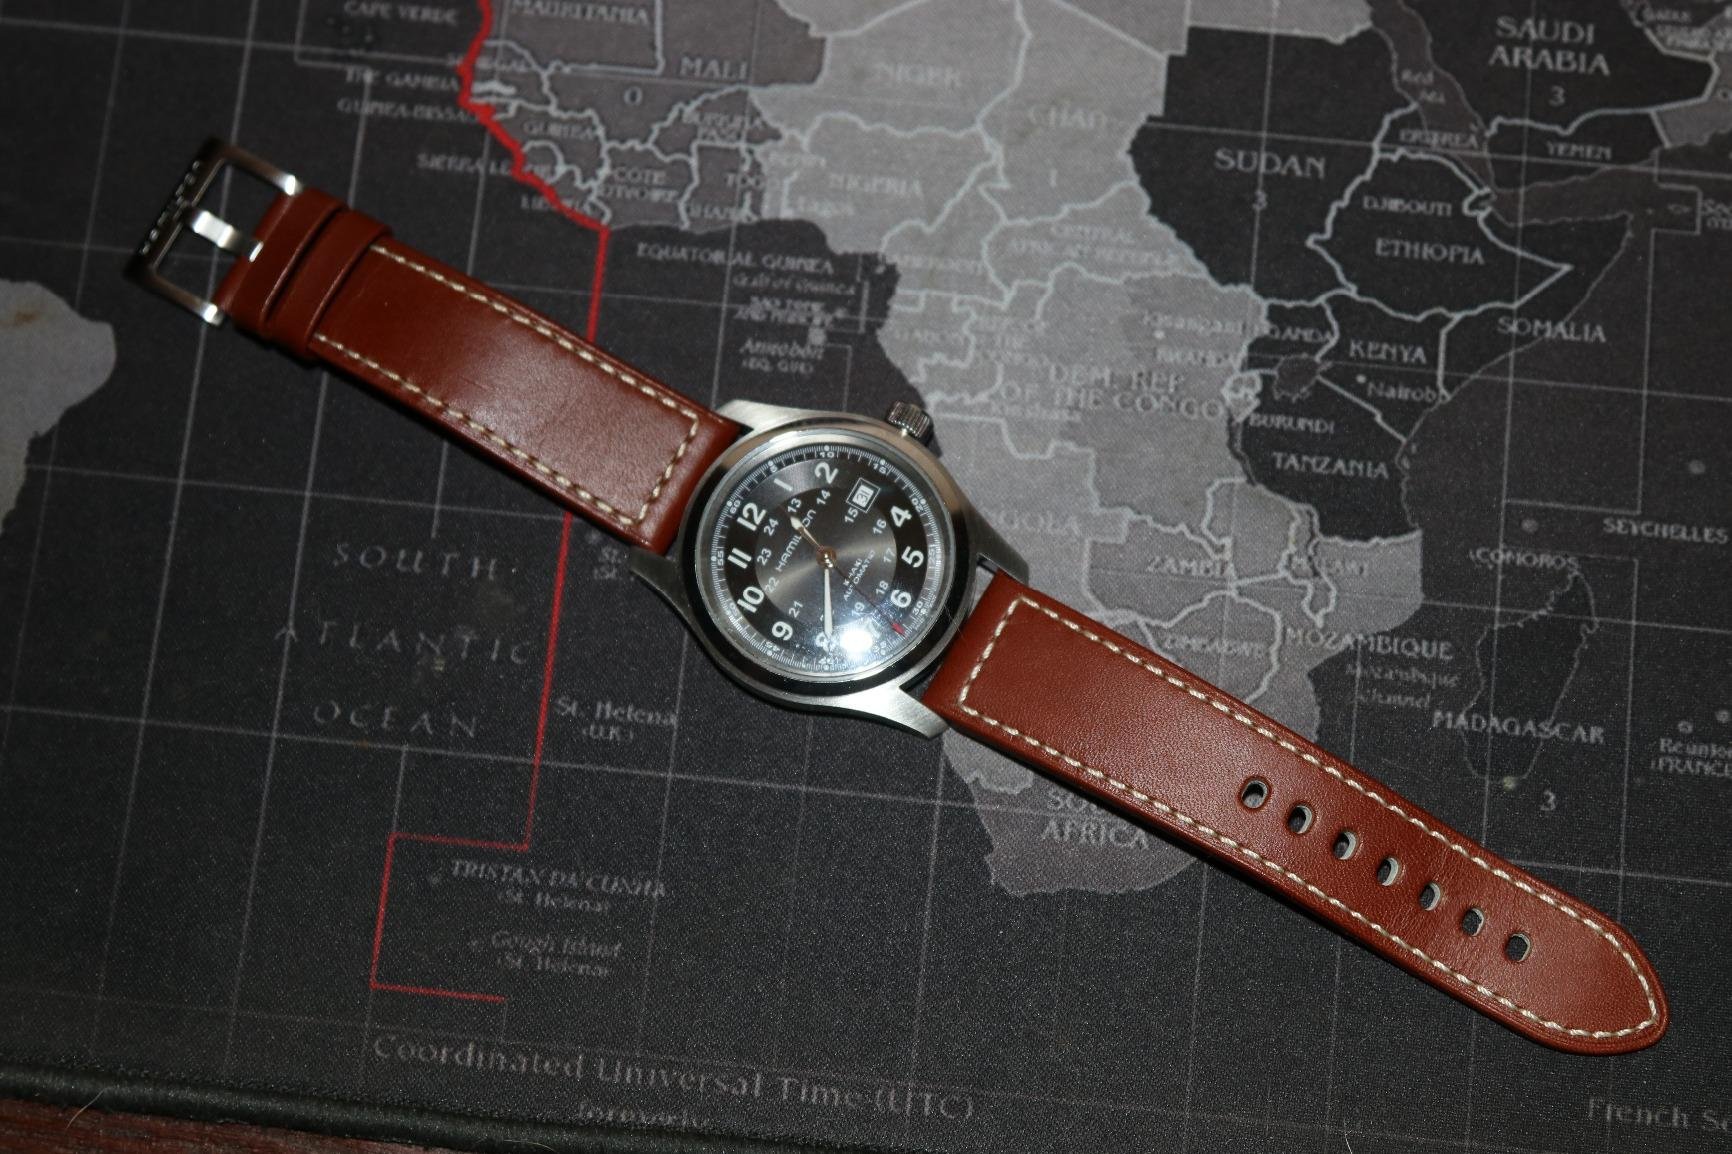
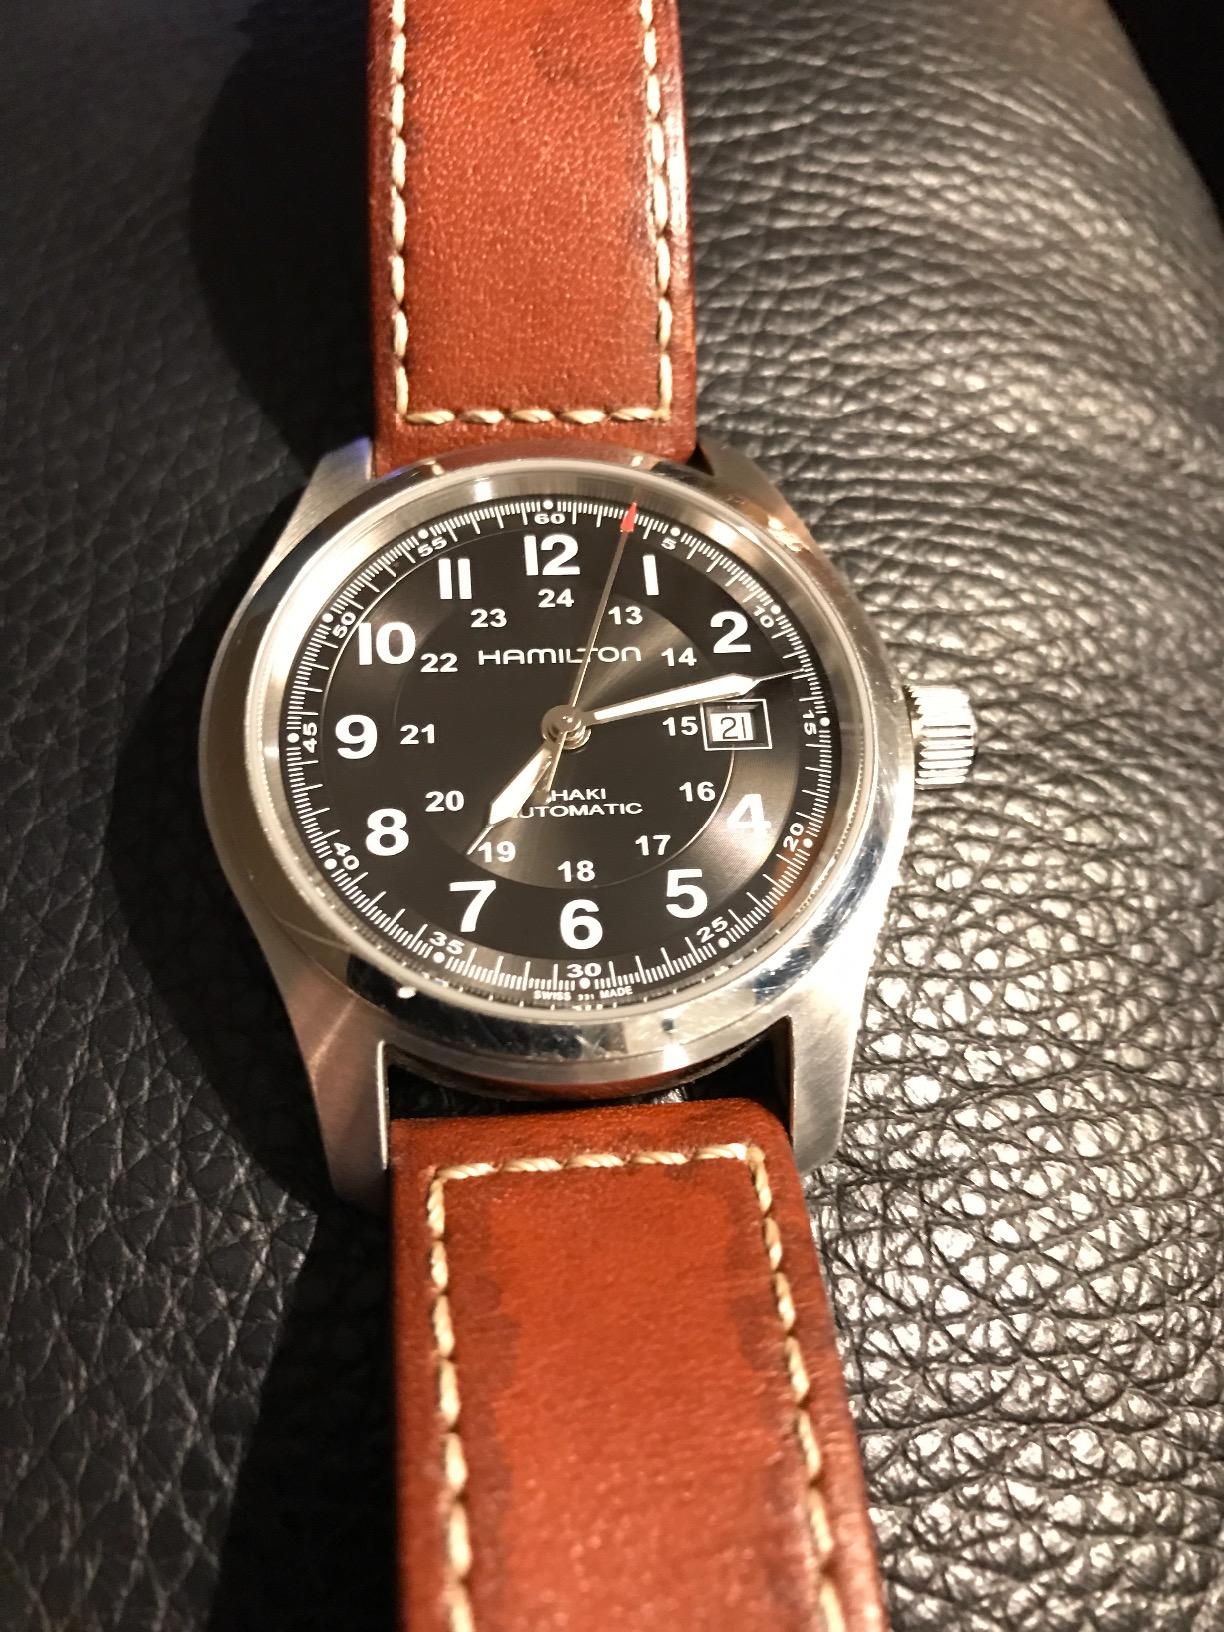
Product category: accessories_watch
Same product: yes